Billy Hardwick

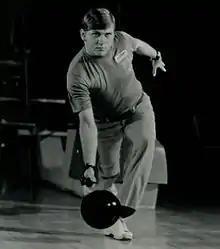
Hardwick in 1972

William Bruce Hardwick (July 25, 1941 – November 16, 2013) was a right-handed ten-pin bowler and member of the Professional Bowlers Association.